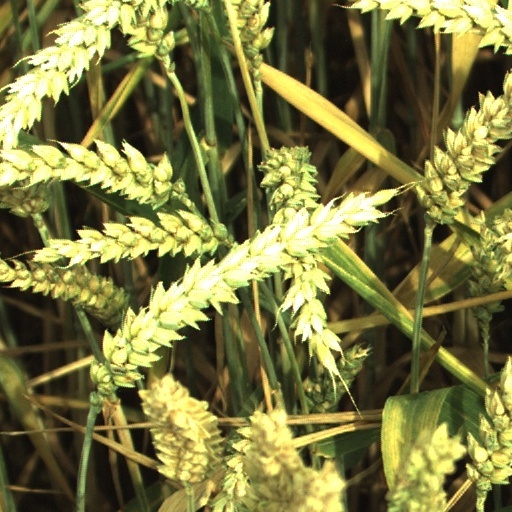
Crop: wheat